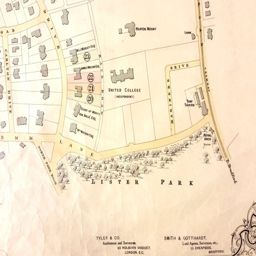
map of the week c